1971 Women's World Cup

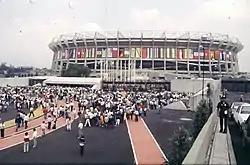
Azteca Stadium in 1986

Tournament sponsors Martini & Rossi paid for each team's travel, accommodation, and kits. Goalposts were painted in pink hoops and stadium staff wore pink clothes, in order to try to appeal to women and families. Ticket prices ranged from 30 pesos (£1.15) to 80 pesos (£3). The tournament mascot was Xochitl, "a young girl in [a] football kit".